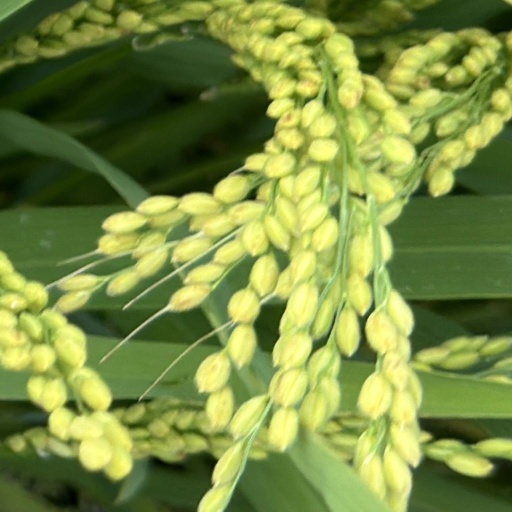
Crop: rice